Amy Coney Barrett Supreme Court nomination

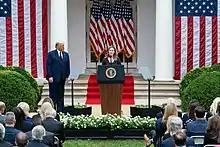
Amy Coney Barrett speaks in the Rose Garden after being officially nominated by President Trump, September 26, 2020

On September 26, Trump announced his nomination of Amy Coney Barrett in a ceremony in the White House Rose Garden before an audience of top Washington officials, other dignitaries, and family members. More than 150 people attended; they were told they did not need to wear masks if they had tested negative that day. Chairs for the outdoor ceremony were placed side by side, and there were two crowded indoor receptions. At least 18 attendees tested positive for the coronavirus in the following week: the president, the first lady, Hope Hicks, Senators Tillis and Mike Lee, Notre Dame president Jenkins, former Counselor to the President Kellyanne Conway, and former New Jersey Governor Chris Christie. Contact tracing expert Susie Welty said, "There's probably several super spreader events mixed up in this one scenario." Barrett was present at the event but is reported to have tested positive for COVID-19 in the summer of 2020 and since recovered.